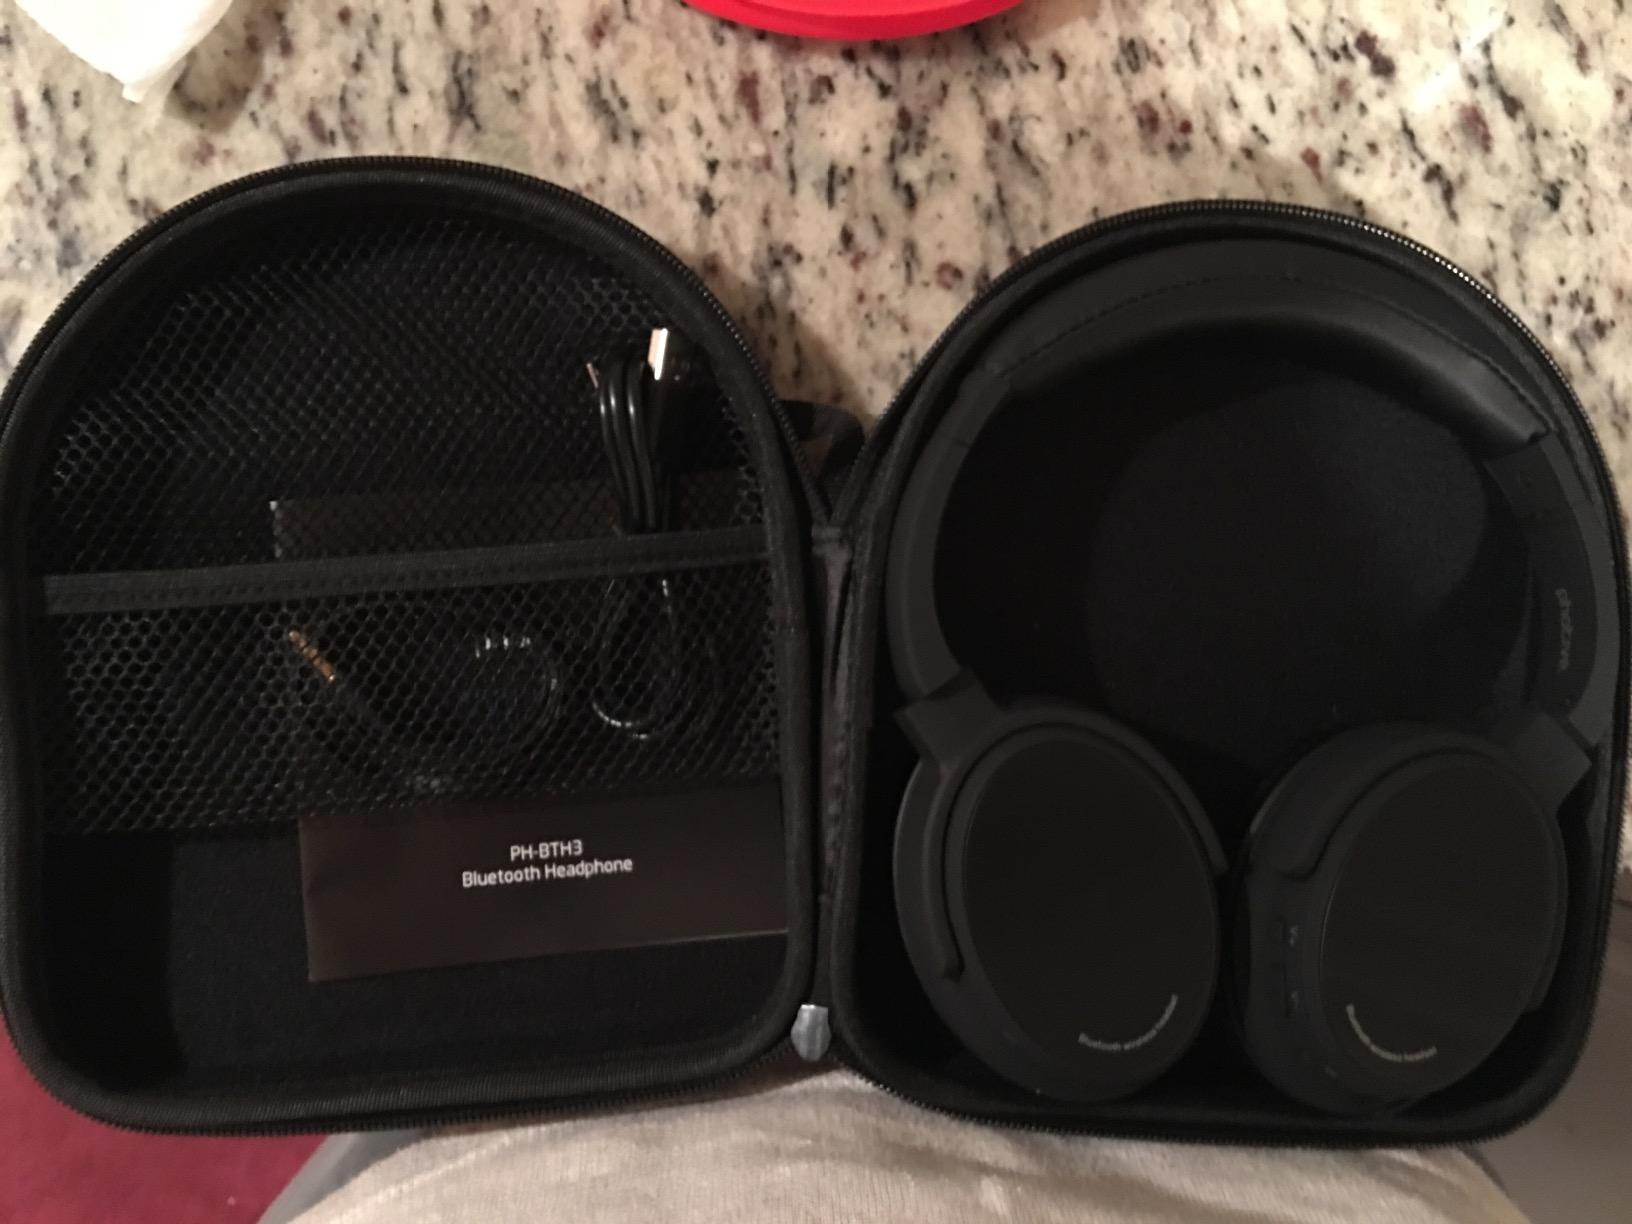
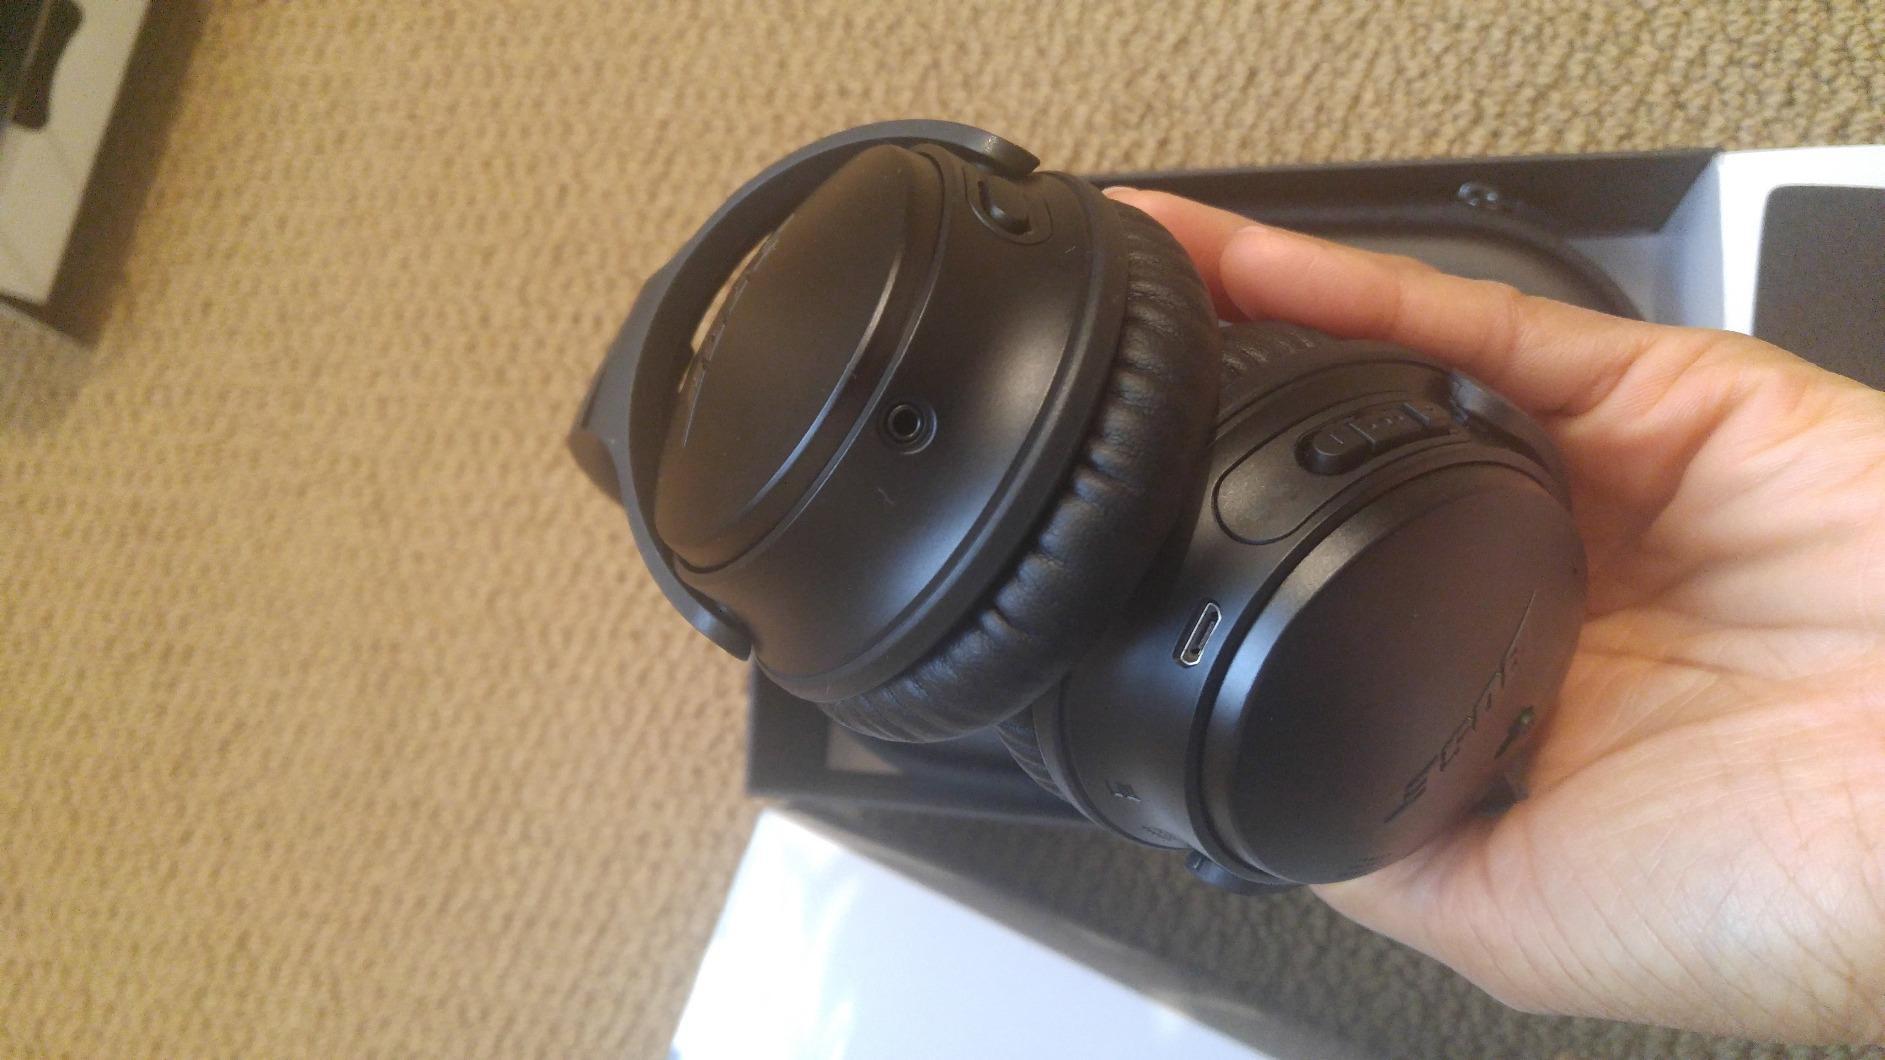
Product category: headphones
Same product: no